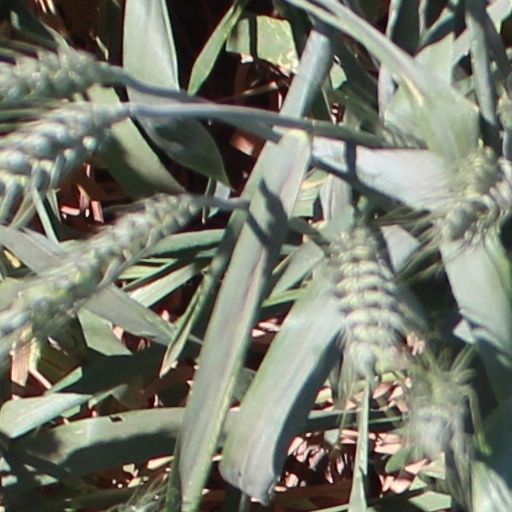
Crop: wheat